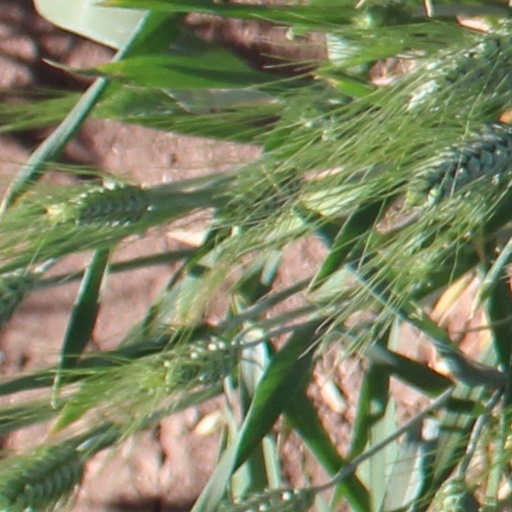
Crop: wheat